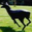
Label: deer